Kolathiri

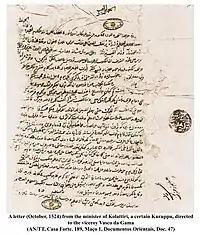

"Kolathiri" appears as a character in a Malayalam film titled "Urumi". The film was loosely based on Portuguese interference in north Kerala and the misdeeds committed by Vasco da Gama, who was hailed as a hero in the west but was actually a cold-hearted tyrant to other lands of the spice route; his entry into Kerala politics and manipulating the kingpins and a young Indian who tries to kill Vasco da Gama. The movie was released on 31 March 2011.